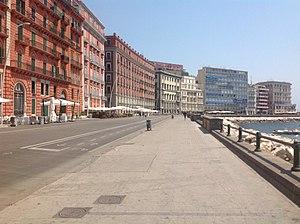
La Via Partenope est une rue de Naples, prolongeant la Via Caracciolo, avec laquelle elle constitue le front de mer de la ville et du district de San Ferdinando.